General Motors 60° V6 engine

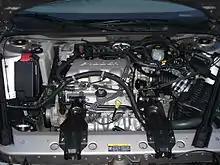
3.1L 60° V6 (LG8)

The LG8 ("J-code") was an updated version of the engine that displaced . It still had an iron block, two-valve pushrod aluminum heads, and full sequential port fuel injection. The LG8 also featured a new intake manifold and numerous changes to improve parts-sharing with the larger-displacement LA1 3400. Emissions were improved with secondary air injection and it earned LEV status. The engine featured a bore and a stroke and a 9.6:1 compression ratio. It produced and . The LG8 was built in Ramos Arizpe, Coahuila, Mexico, and Tonawanda, New York.